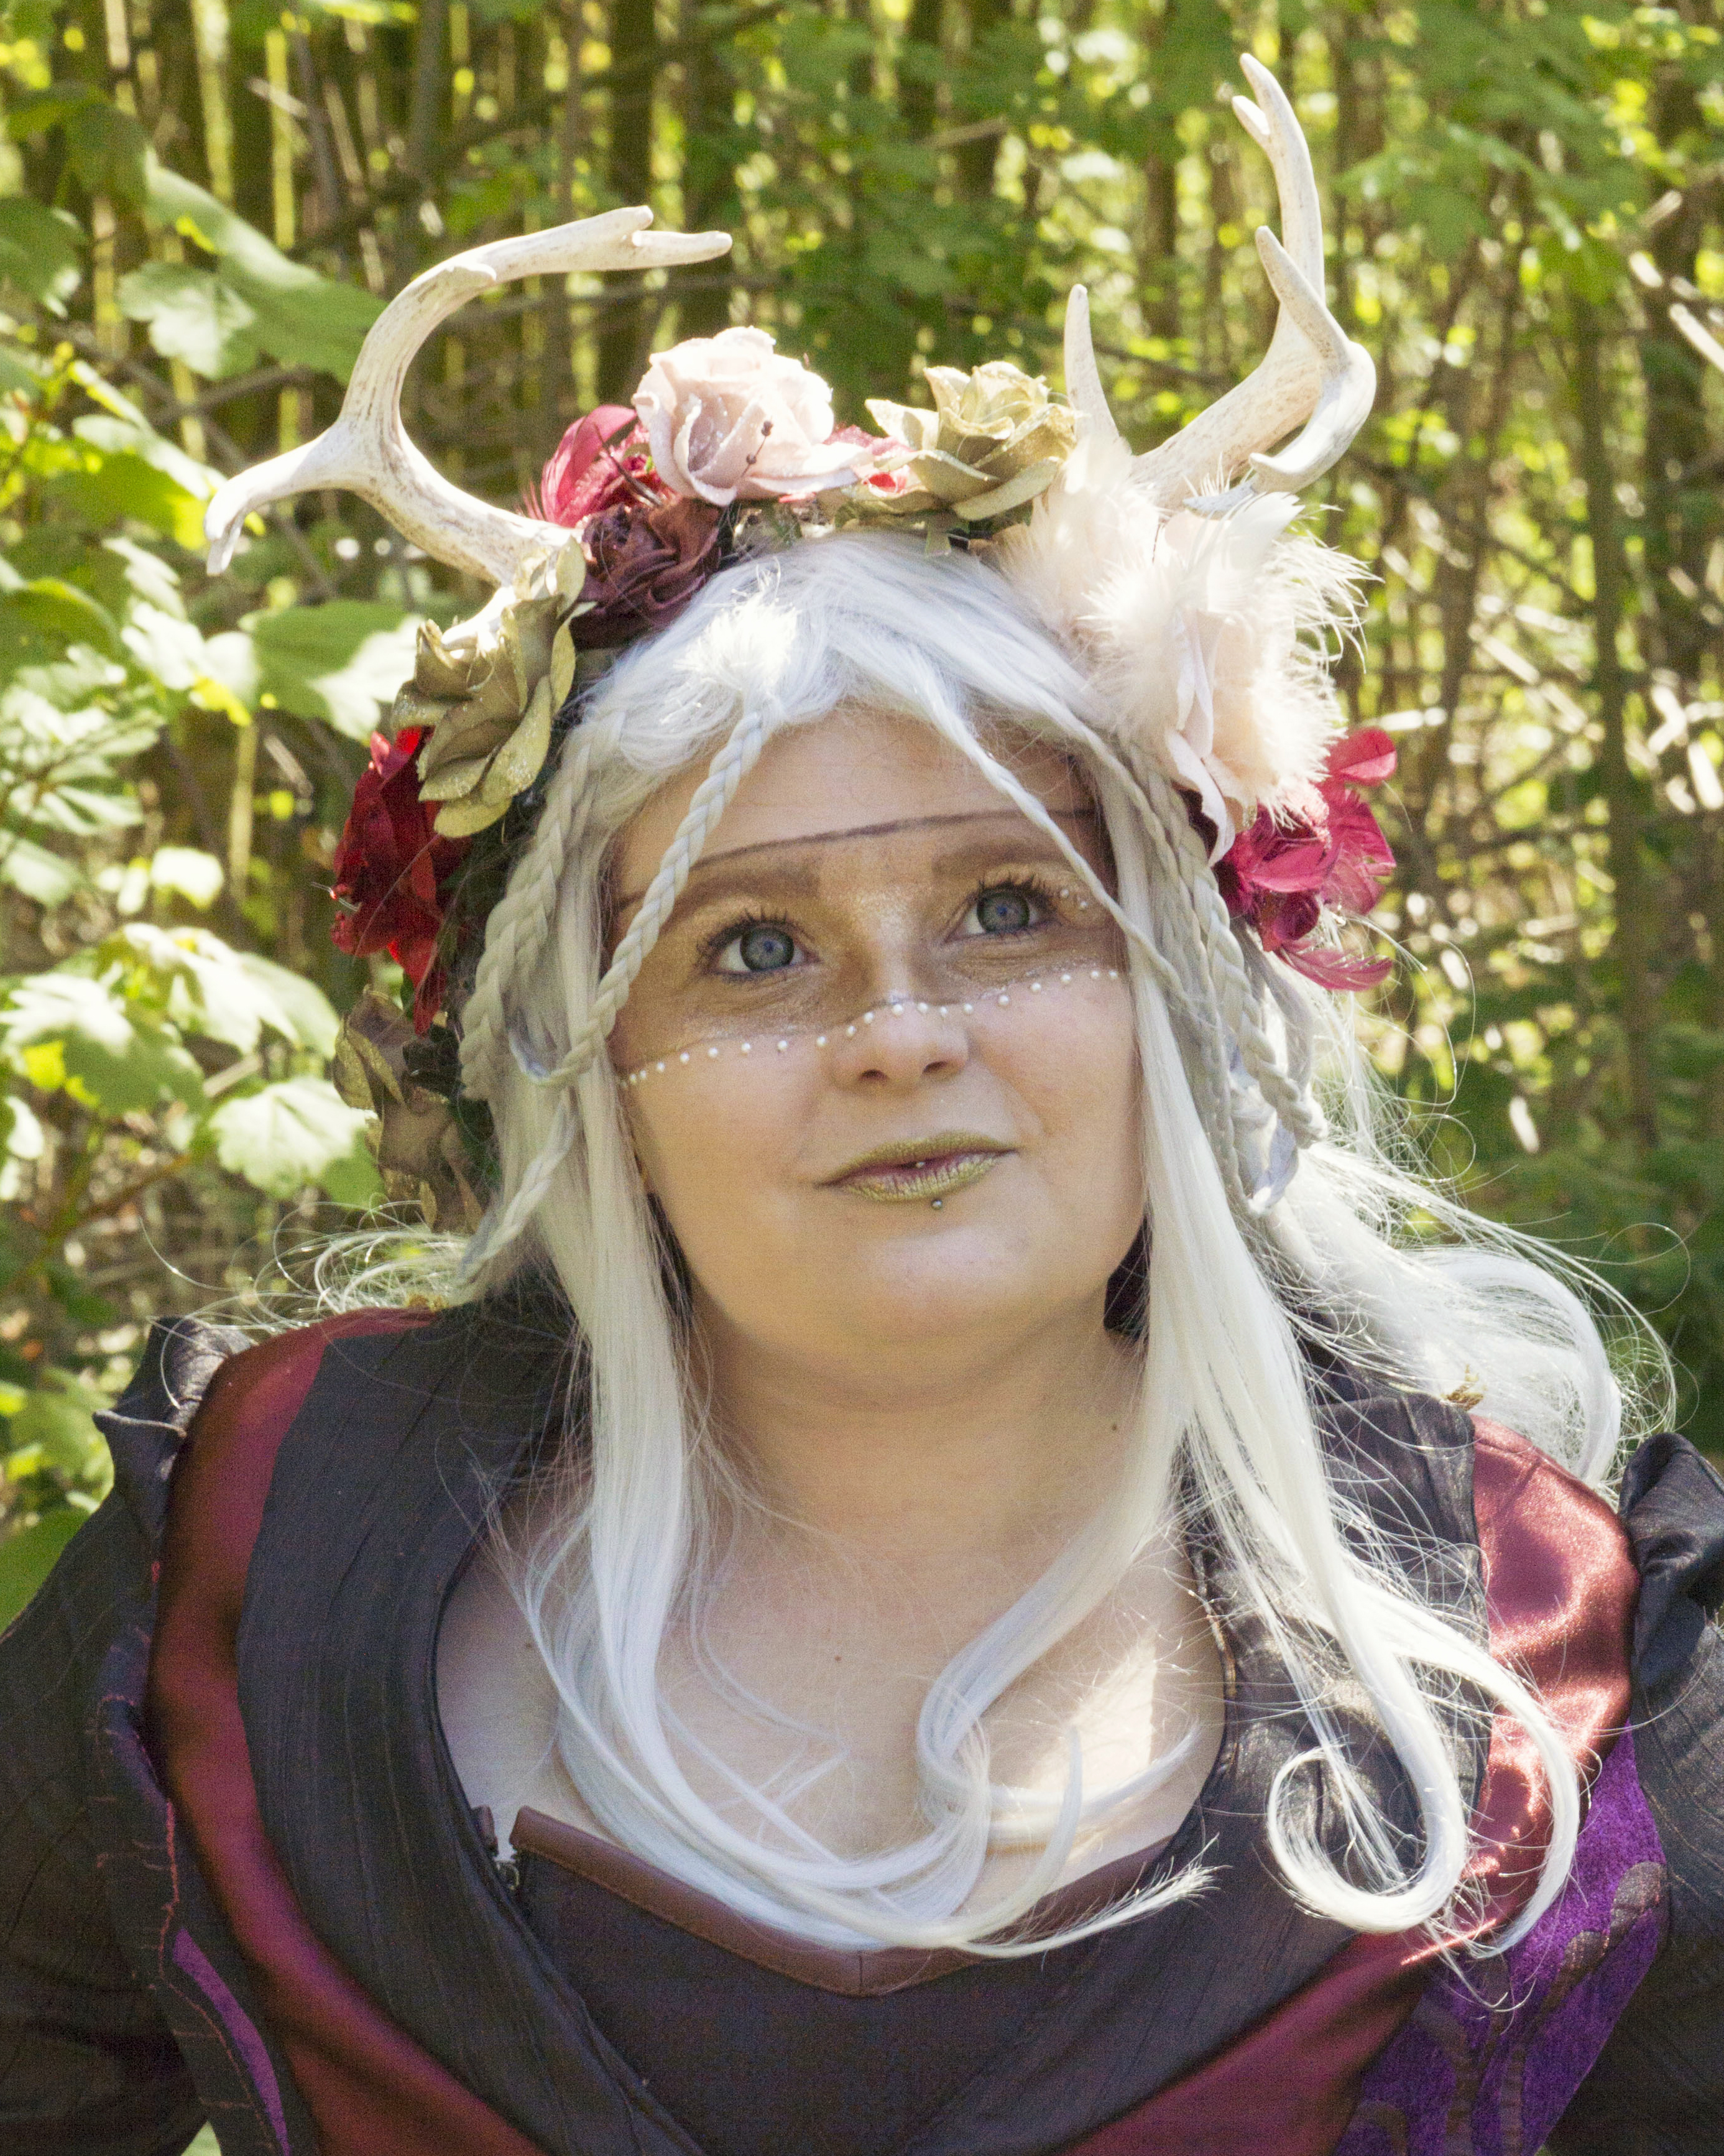
people, portrait, clothing, lady, 2014, fun, beauty, event, costume, paulvandevelde, pdvandevelde, padagudaloma, dordrecht, nederlandinfotos, costumes, utrecht, haarzuilens, dehaar, costum, elfia, kostuumevent